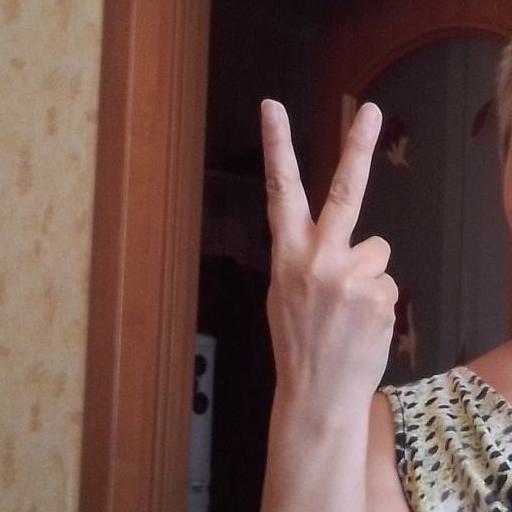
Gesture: peace_inverted